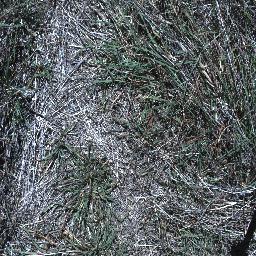
Label: negative